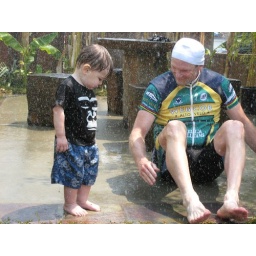
Grandpa comes home from his bike ride and joins in the water play